C3orf67

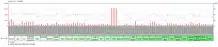
General tissue expression pattern of C3orf67.

"C3orf67" is prominently expressed in the liver, tonsils, trachea, ovaries, testis, placenta, and colon. In other tissues it is expressed at low levels. An increase in expression has been linked to small cell lung cancer.